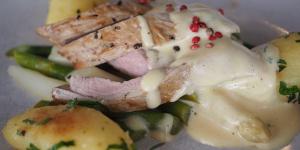
solomillo de cerdo en salsa de nata